Maria Yakunchikova

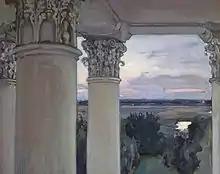
Columns in Vvedenskoye, 1894

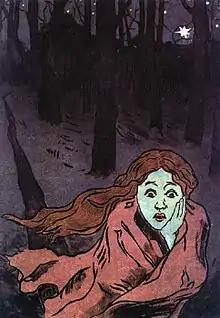
Fear, 1893

Yakunchikova was associated with the Abramtsevo artists, especially her teacher Elena Polenova, whose revival of traditional handicrafts inspired her to embroider and to execute pokerwork. Between 1887 and 1889 she began to collect folk art.